Cultural Property (Japan)

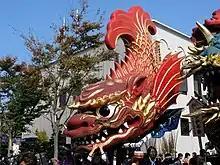
Kyūshū's Karatsu Kunchi festival was designated an Important Intangible Folk Cultural Property in 1980.

Folk Cultural Properties are items indispensable to understand the role and influence of tradition in the daily life of the Japanese, such as manners and customs related to food, clothing, work, religion; folk performing arts; and folk techniques used to produce the mentioned Folk Cultural Properties.